Menudo (group)

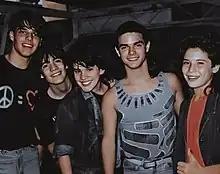
Menudo in 1989. From left to right: Ricky Martin, Ruben Gómez, Robert Avellanet, Sergio Blass and Angelo García.

In October 1986, Ralphy Rodriguez (13) entered the group to replace Charlie (17) just as the group began facing internal conflicts. First, Robby (17) quit without warning in the midst of a Brazilian tour, becoming the third member to quit voluntarily. Menudo's Summer in the Street U.S. tour introduced new member Rubén Gómez (13).